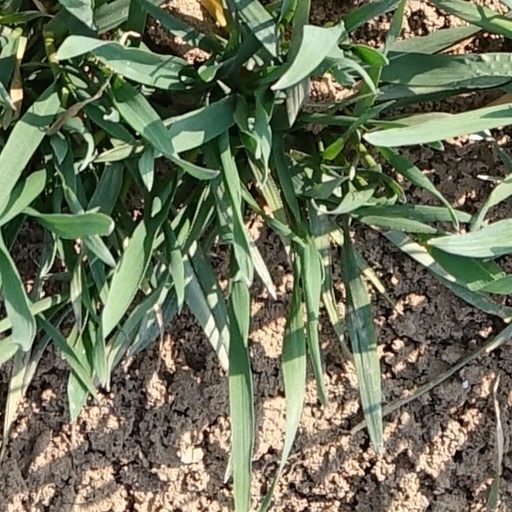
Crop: wheat